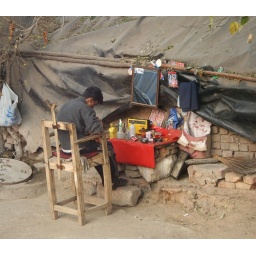
If you have a chair, scissors and a wall or fence to hang a mirror, you're in business.